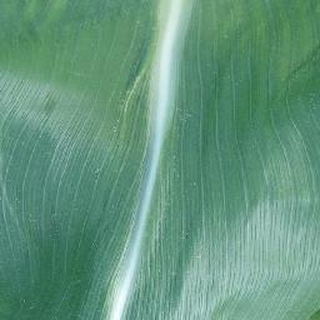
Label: healthy_corn